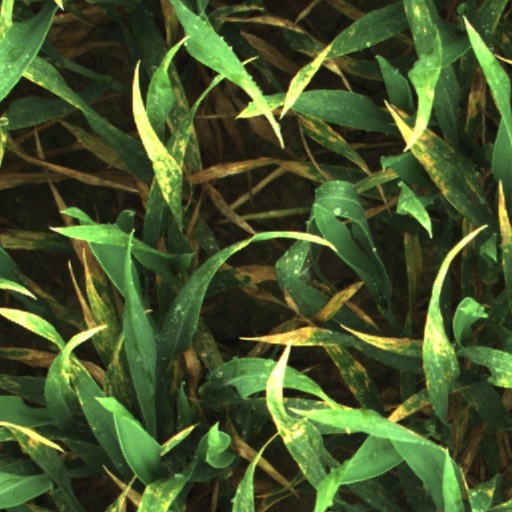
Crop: wheat